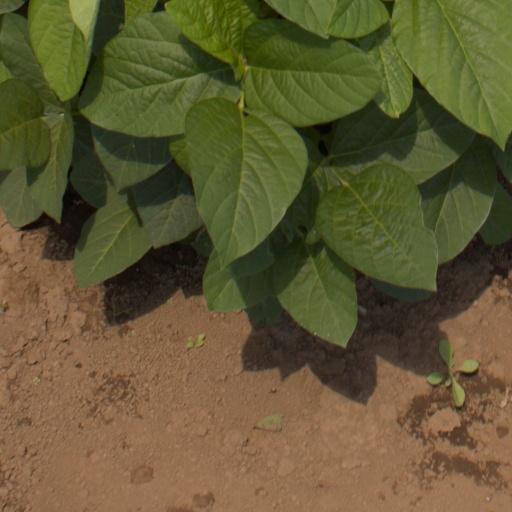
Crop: soybean